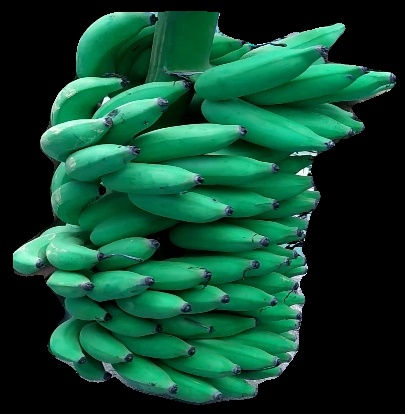
Variety: elakki-bale
Grade: grade1